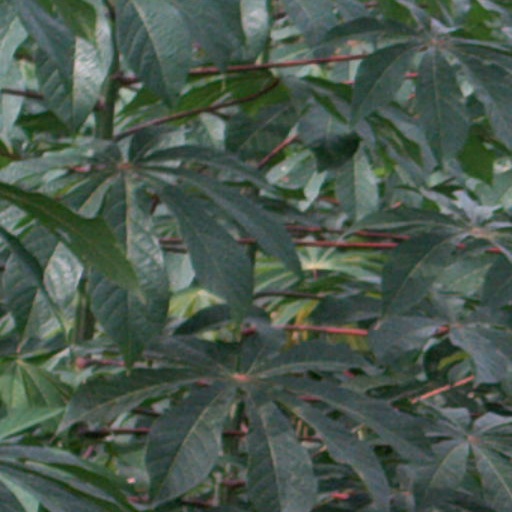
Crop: cassava